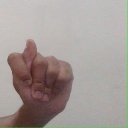
अक्षर: ट